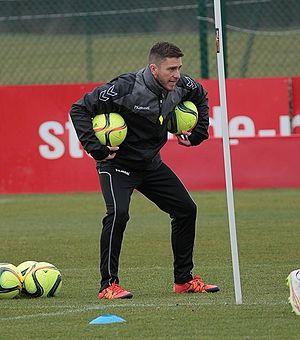
Florent Ghisolfi en séance d'entraînement